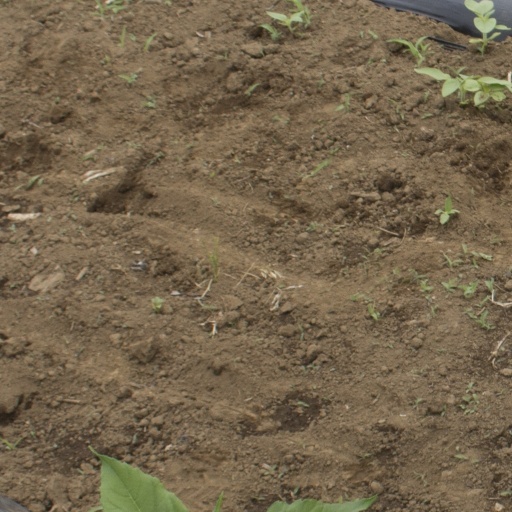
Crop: Jerusalem artichoke